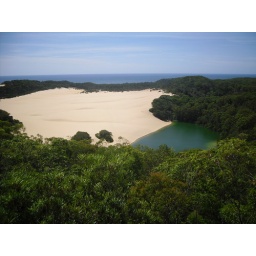
Being slowly eaten by the massive sand dune, the freshwater lake was a hot, but worthwhile walk.